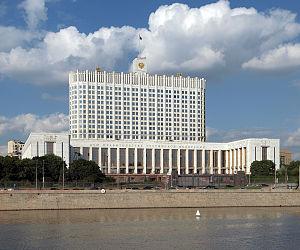
La Maison blanche est le bâtiment qui abrite le gouvernement russe.